English cannon

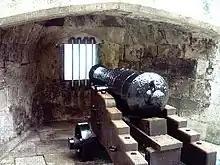
Portland Castle Cannon, with steps cut into the brackets.

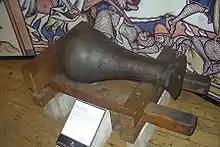
A reconstruction of the vase cannon that fired arrows.

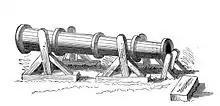
English cannon used at the Battle of Crécy.

English cannon saw its first use during the Hundred Years War, being used in small numbers during the 1340s. "Ribaldis" were first mentioned in the English Privy Wardrobe accounts during preparations for the Battle of Crécy between 1345 and 1346. These are believed to have shot large arrows and simplistic grapeshot, but they were so important they were directly controlled by the Royal Wardrobe. According to the contemporary poet Jean Froissart, the English cannon made "two or three discharges on the Genoese", which is taken to mean individual shots by two or three guns because of the time taken to reload such primitive artillery. Similar cannon appeared at the siege of Calais later the same year and by the 1380s, the "ribaudekin" had become mounted on wheels.